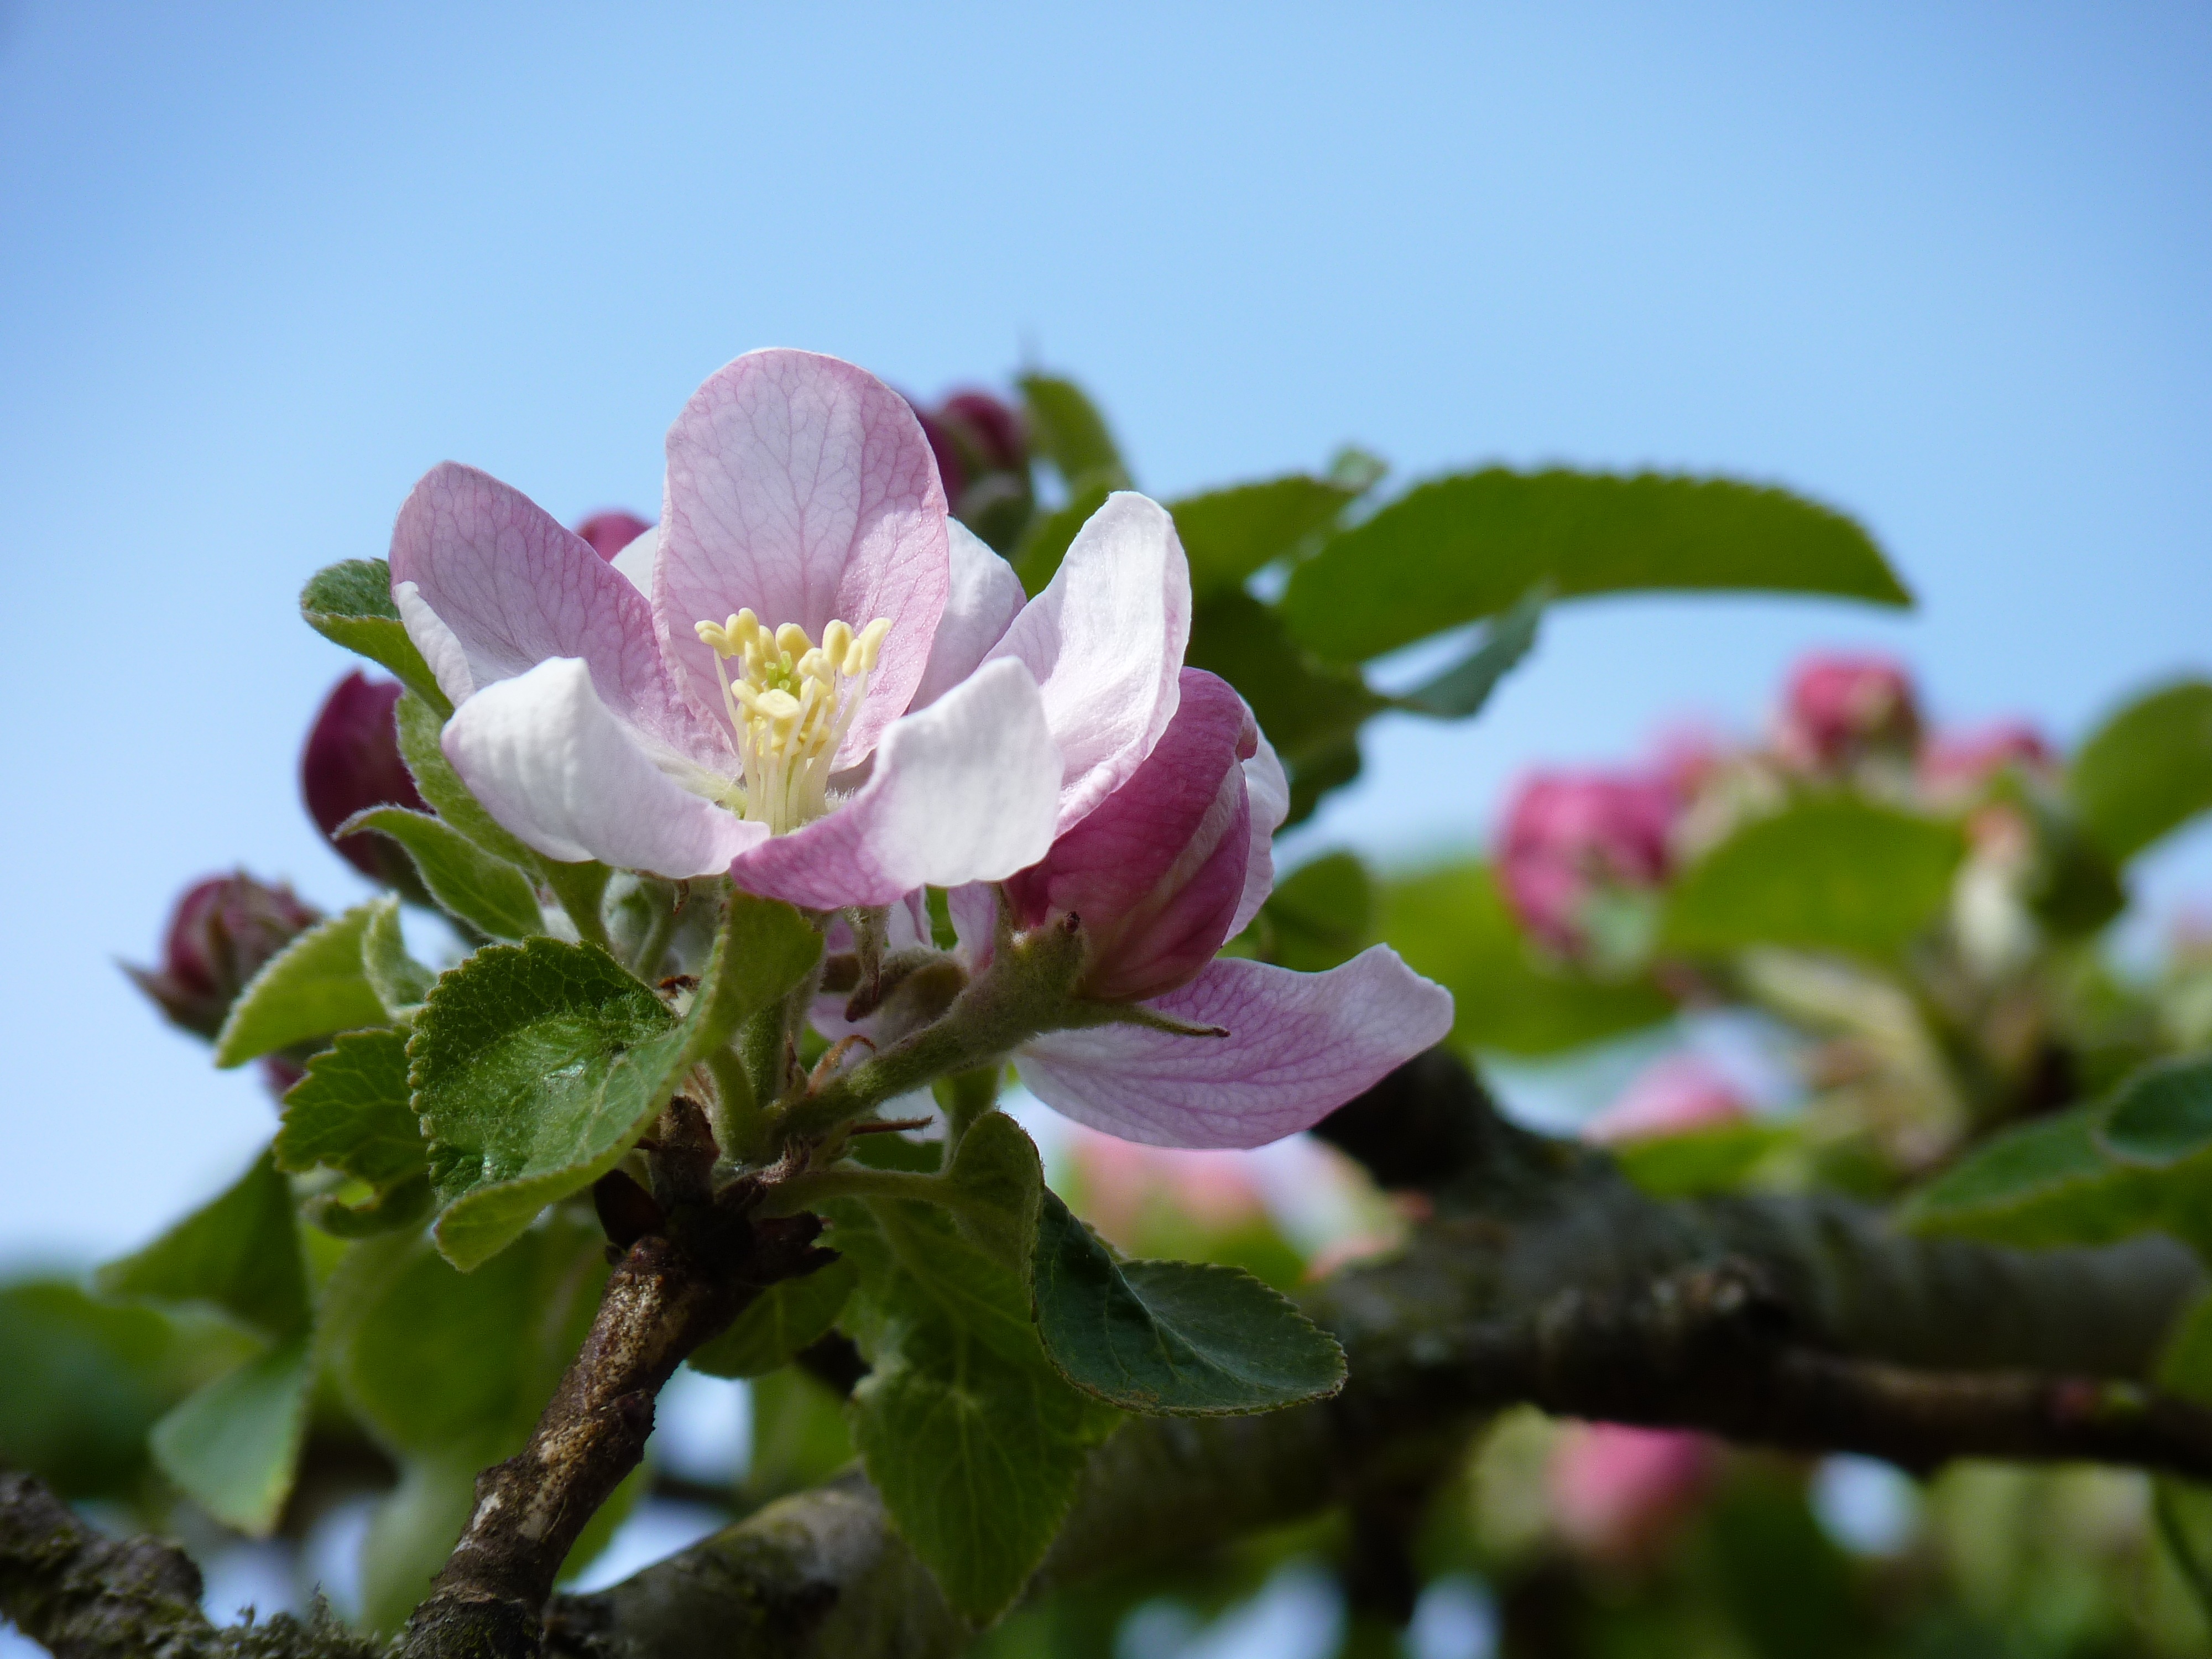
apple, tree, nature, branch, blossom, plant, sun, fruit, flower, petal, bloom, rose, spring, macro, botany, garden, pink, close, flora, wildflower, close up, leaves, shrub, bud, apple tree, macro photography, apple blossom, kernobstgewaechs, flowering plant, rose family, apple tree blossom, land plant